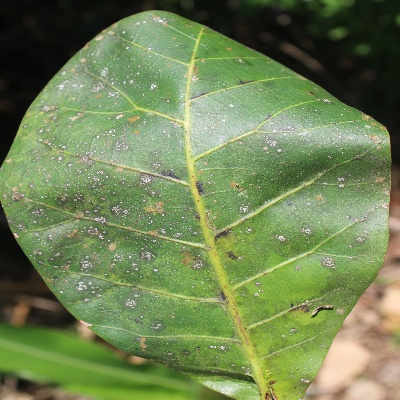
Crop: Cashew
Condition: red rust